European Court of Human Rights building

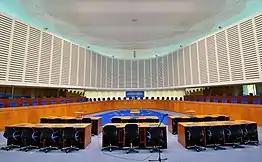
Main court room

The building has 28,000 square metres of floor space. The Court Room covers 860 square metres and has 260 seats, with an extra 49 for judges and 33 for applicants (the deliberation room has 47 places with an additional 52 seats). The Commission Room covered 520 square metres and has 41 seats with 30 places for applicants. Other meeting rooms (in total there are 11) cover 4500 square metres and have an average of 47 places around table, plus 52 at the rear. The 420 offices cover 16,500 square metres and in total the building has capacity for 600 people. There is also a Projection room with 204 seats and a 180-seat cafeteria.